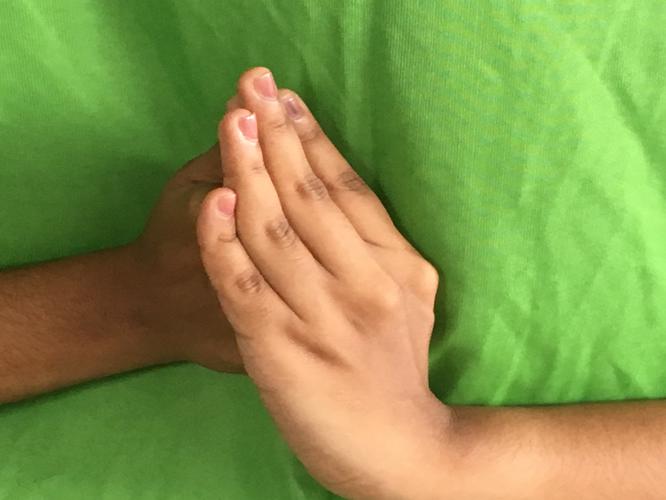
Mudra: Shanka
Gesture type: double_hand